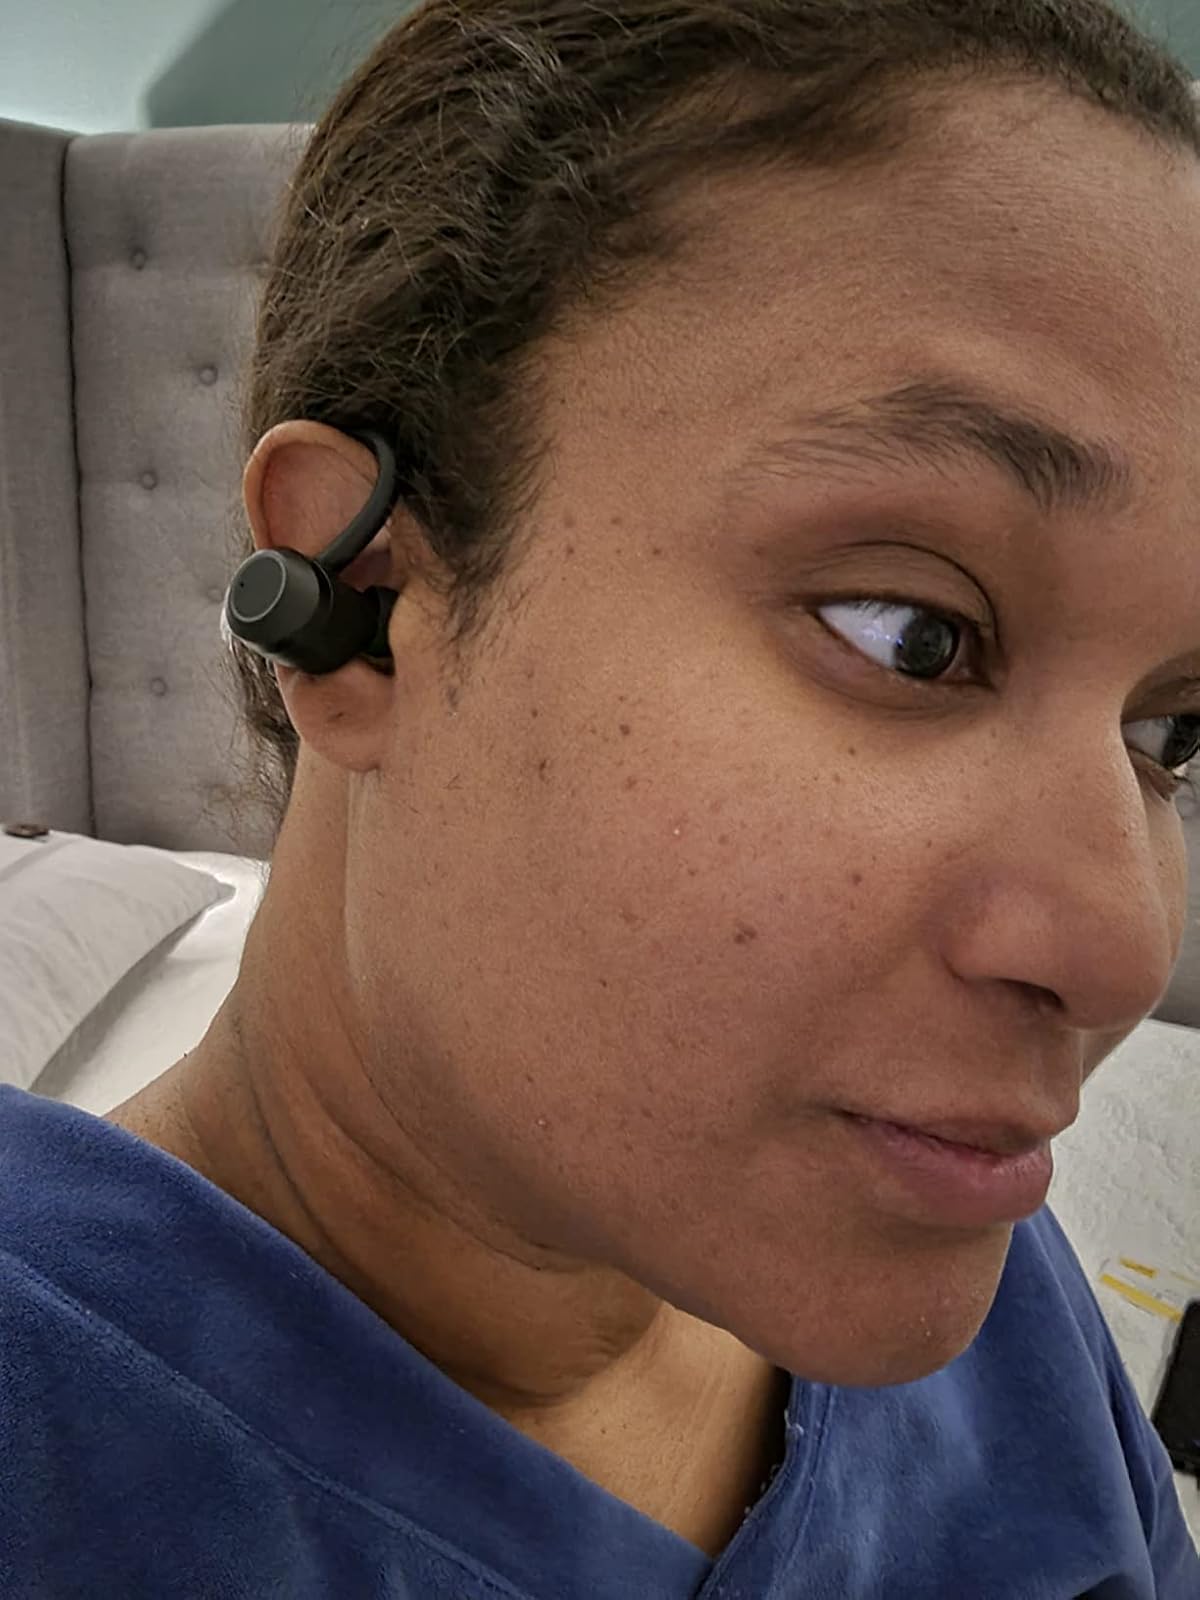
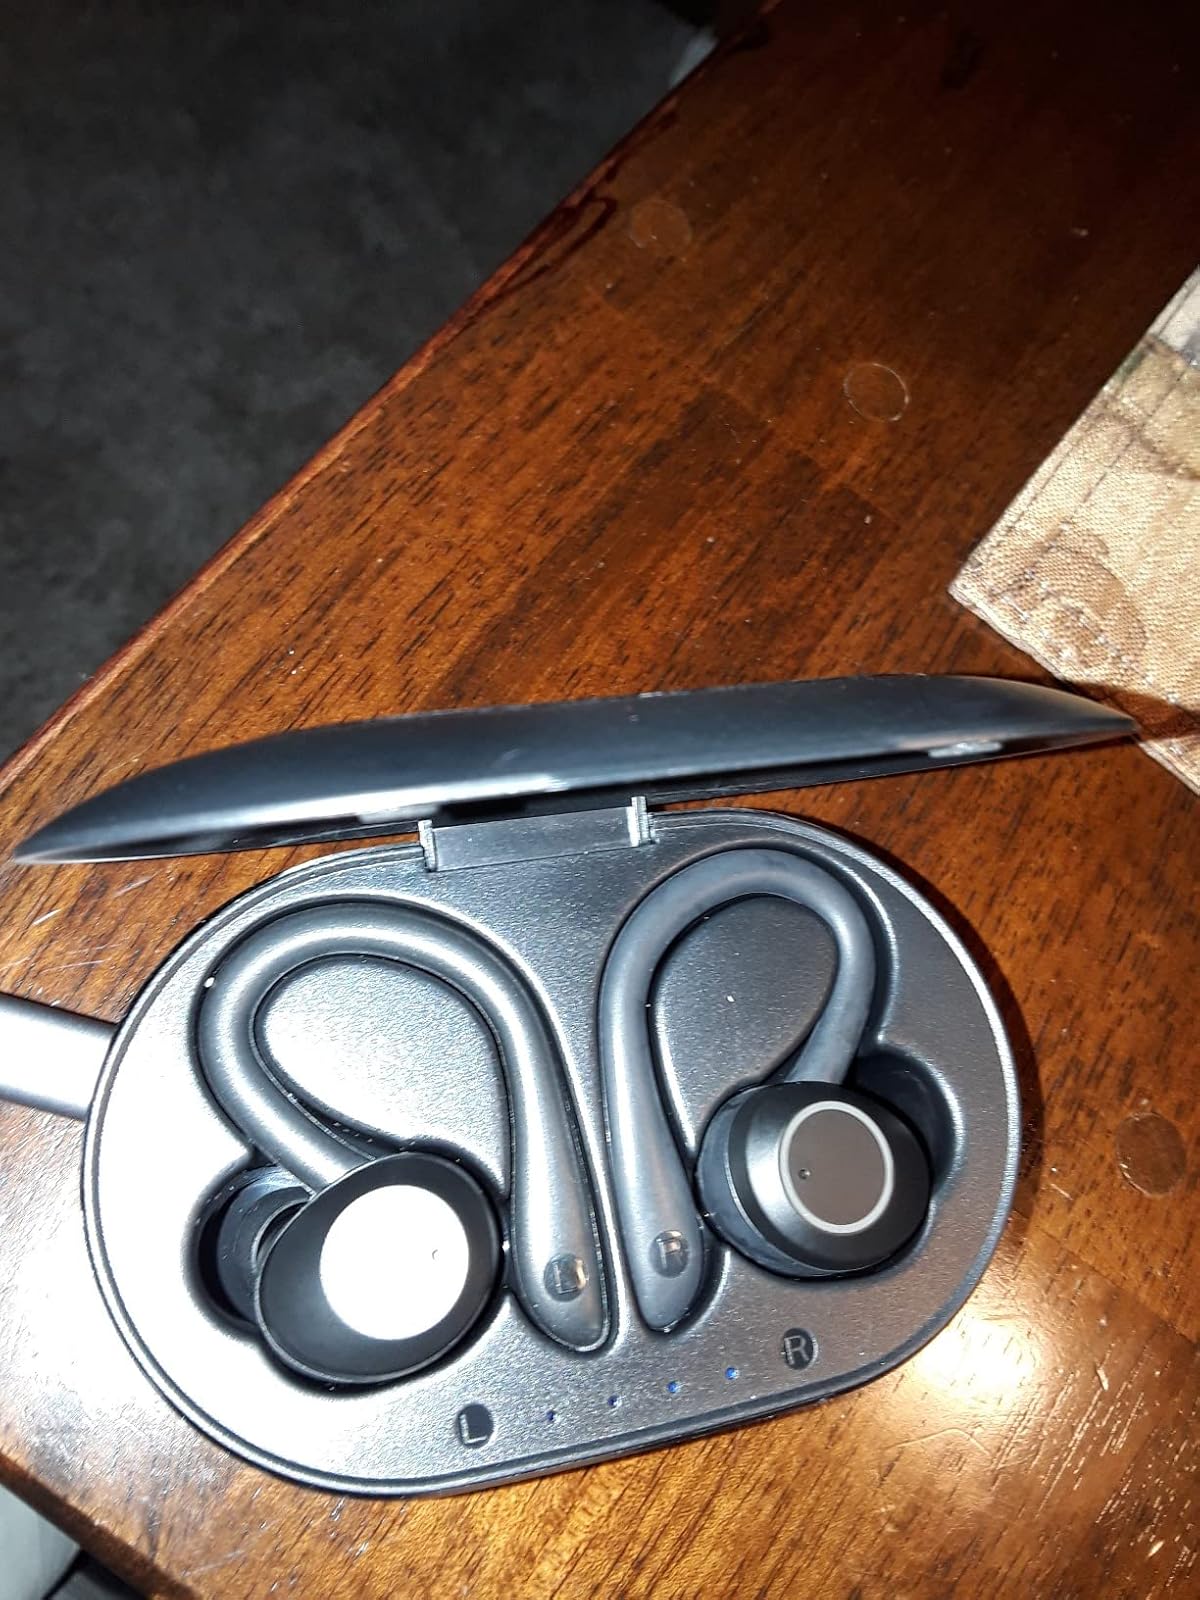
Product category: earbuds
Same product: yes